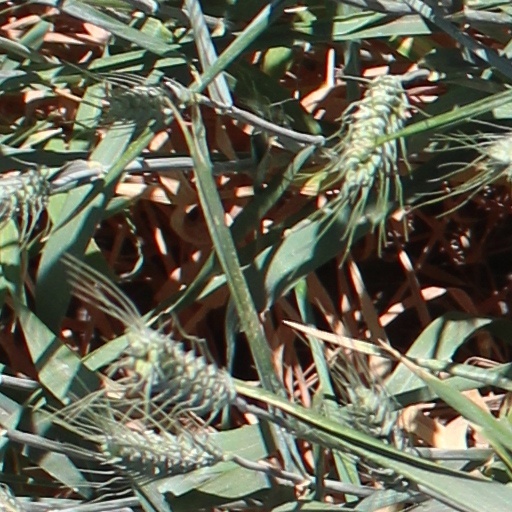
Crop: wheat